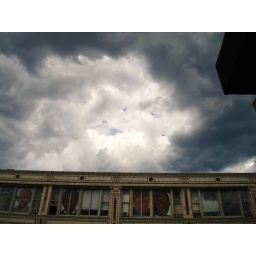
there wasn't a cloud in the sky an hour earlier.